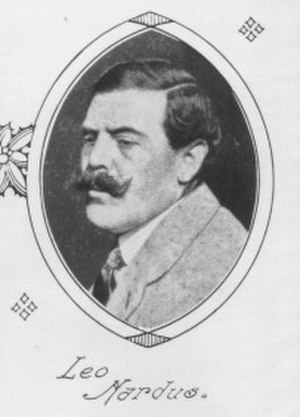
Leonardus Nardus
Leonardus Nardus
Leonardus Leo Nardus var en nederlandsk fægter som deltog i de olympiske lege 1912 i Stockholm.